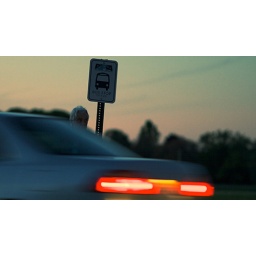
A senior fellow is waiting for a bus in the late afternoon alone the road 138